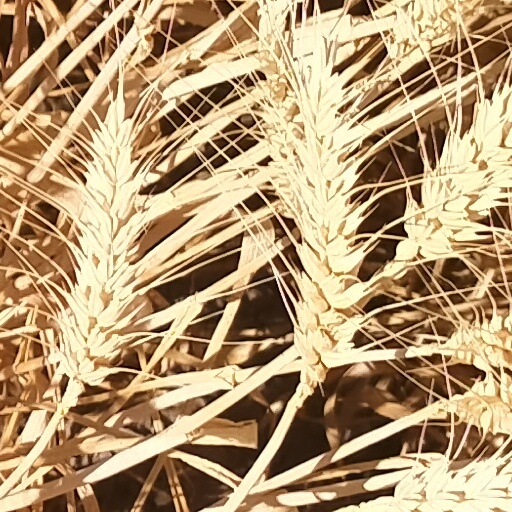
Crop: wheat